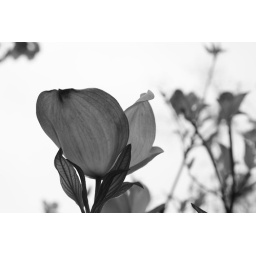
a flower against the sky in bw